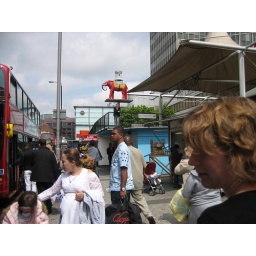
Elephant and Castle, bus stop by the noodle bar (once known as The Butts Taven) on a Sunny day.